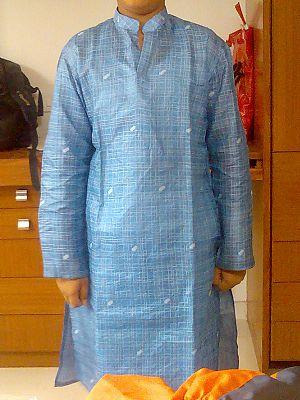
Le terme d'origine indienne khādī ou khaddar signifie « coton ».